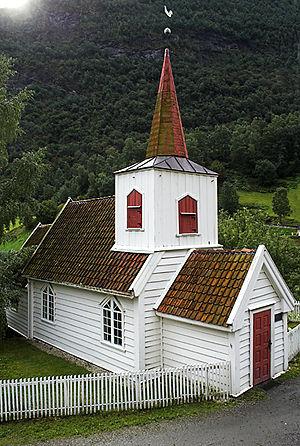
Aurland est une kommune de Norvège. Elle est située dans le comté de Sogn og Fjordane. Le centre administratif de la commune est le village d'Aurlandsvangen. La commune comprend aussi les villages de Bakka, Flåm, Undredal, et Gudvangen.